Greta oto

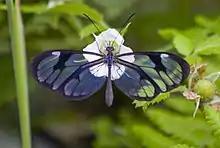
"Greta oto" in the Juréia-Itatins Ecological Station (state of São Paulo, Brazil)

The glasswing butterfly is most commonly found from Central to South America as far south as Chile, with appearances as north as Mexico and Texas. This butterfly thrives in the tropical conditions of the rainforests in the Central and South American countries.